Mother

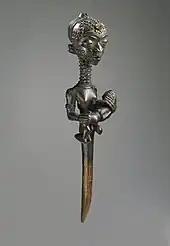
This Congolese figure was used to protect women who had lost successive children to miscarriages or infant death and is considered one of the great masterpieces of African Art. Brooklyn Museum.

A "maternal death" is defined by WHO as "the death of a woman while pregnant or within 42 days of termination of pregnancy, irrespective of the duration and site of the pregnancy, from any cause related to or aggravated by the pregnancy or its management but not from accidental or incidental causes".